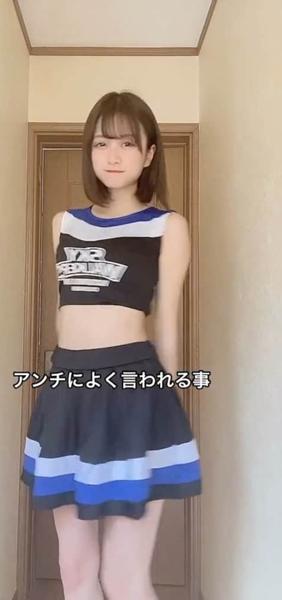
回答: ちっぱい